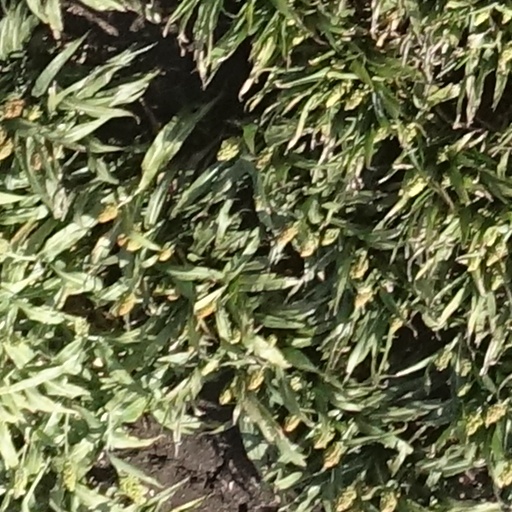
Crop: sorghum